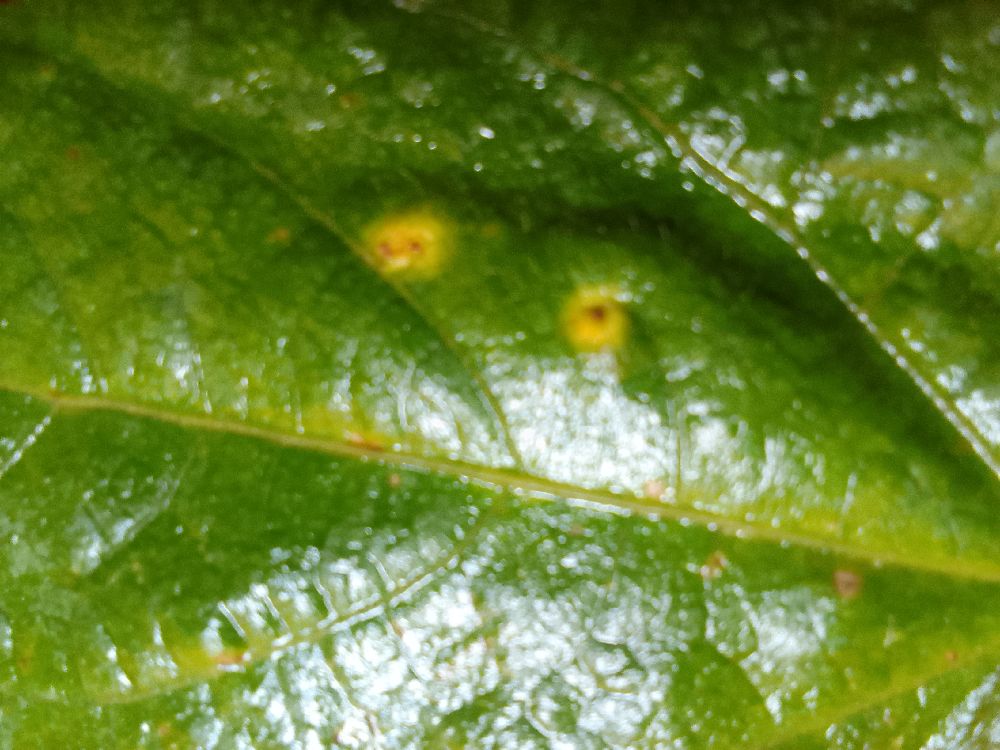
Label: rust